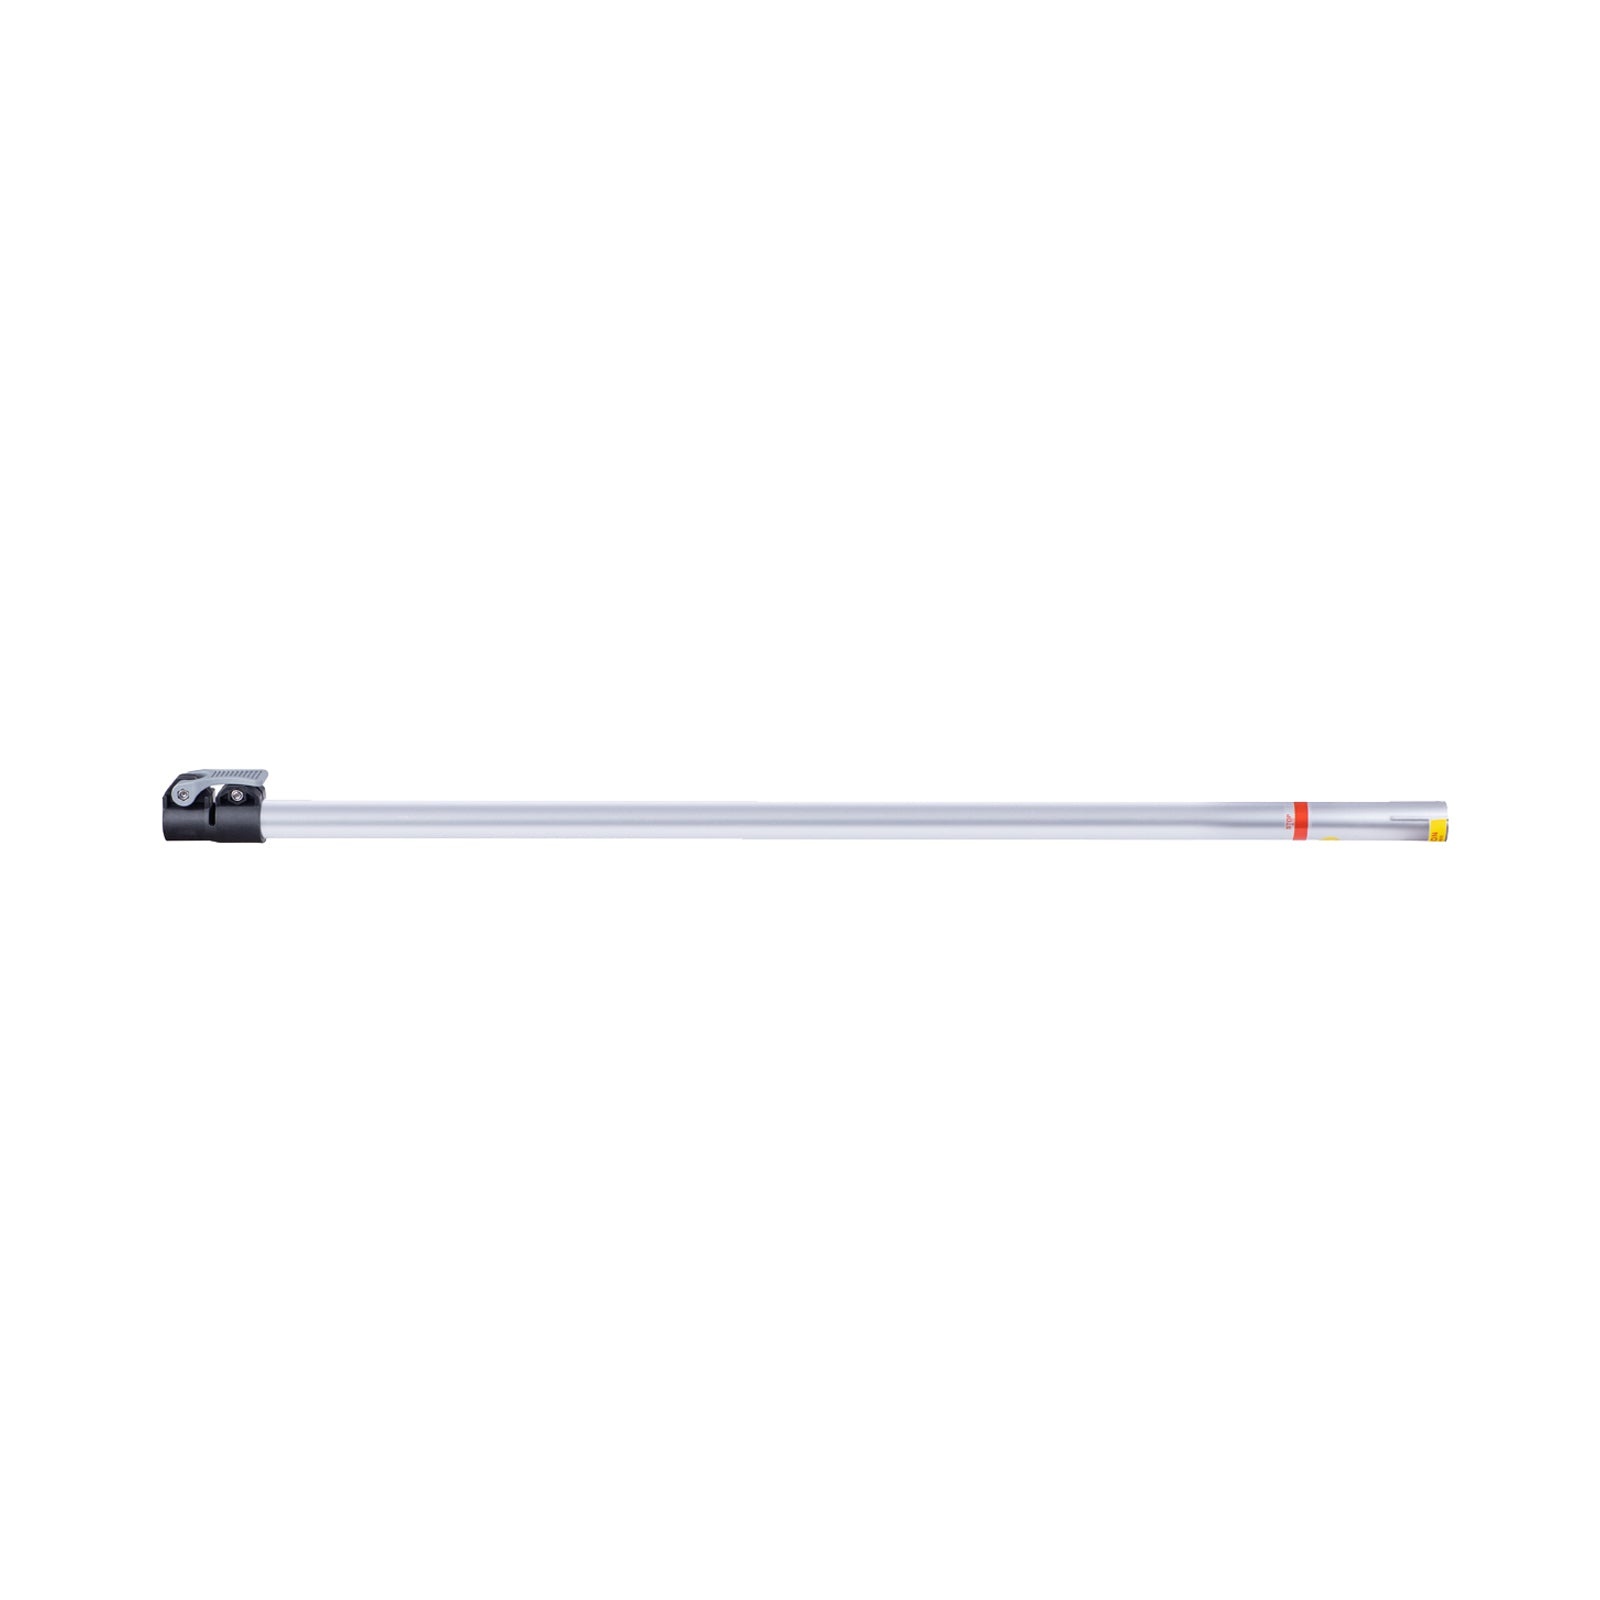
Telescoping Pole D and Bracket Assembly for SurfaceMaxx 18-ft Telescoping Wand
Replacement pole D and bracket assembly for SurfaceMaxx 18-ft Telescoping Wand - Part D & D1 Model #: SGY-PWA95 Lowe's Item #: 2637677
Brand: SurfaceMaxx
Category: Home & Garden > Household Appliance Accessories > Floor & Steam Cleaner Accessories > Extension Wands